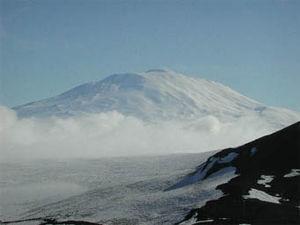
Le mont Erebus sur l'île de Ross, Antarctique.